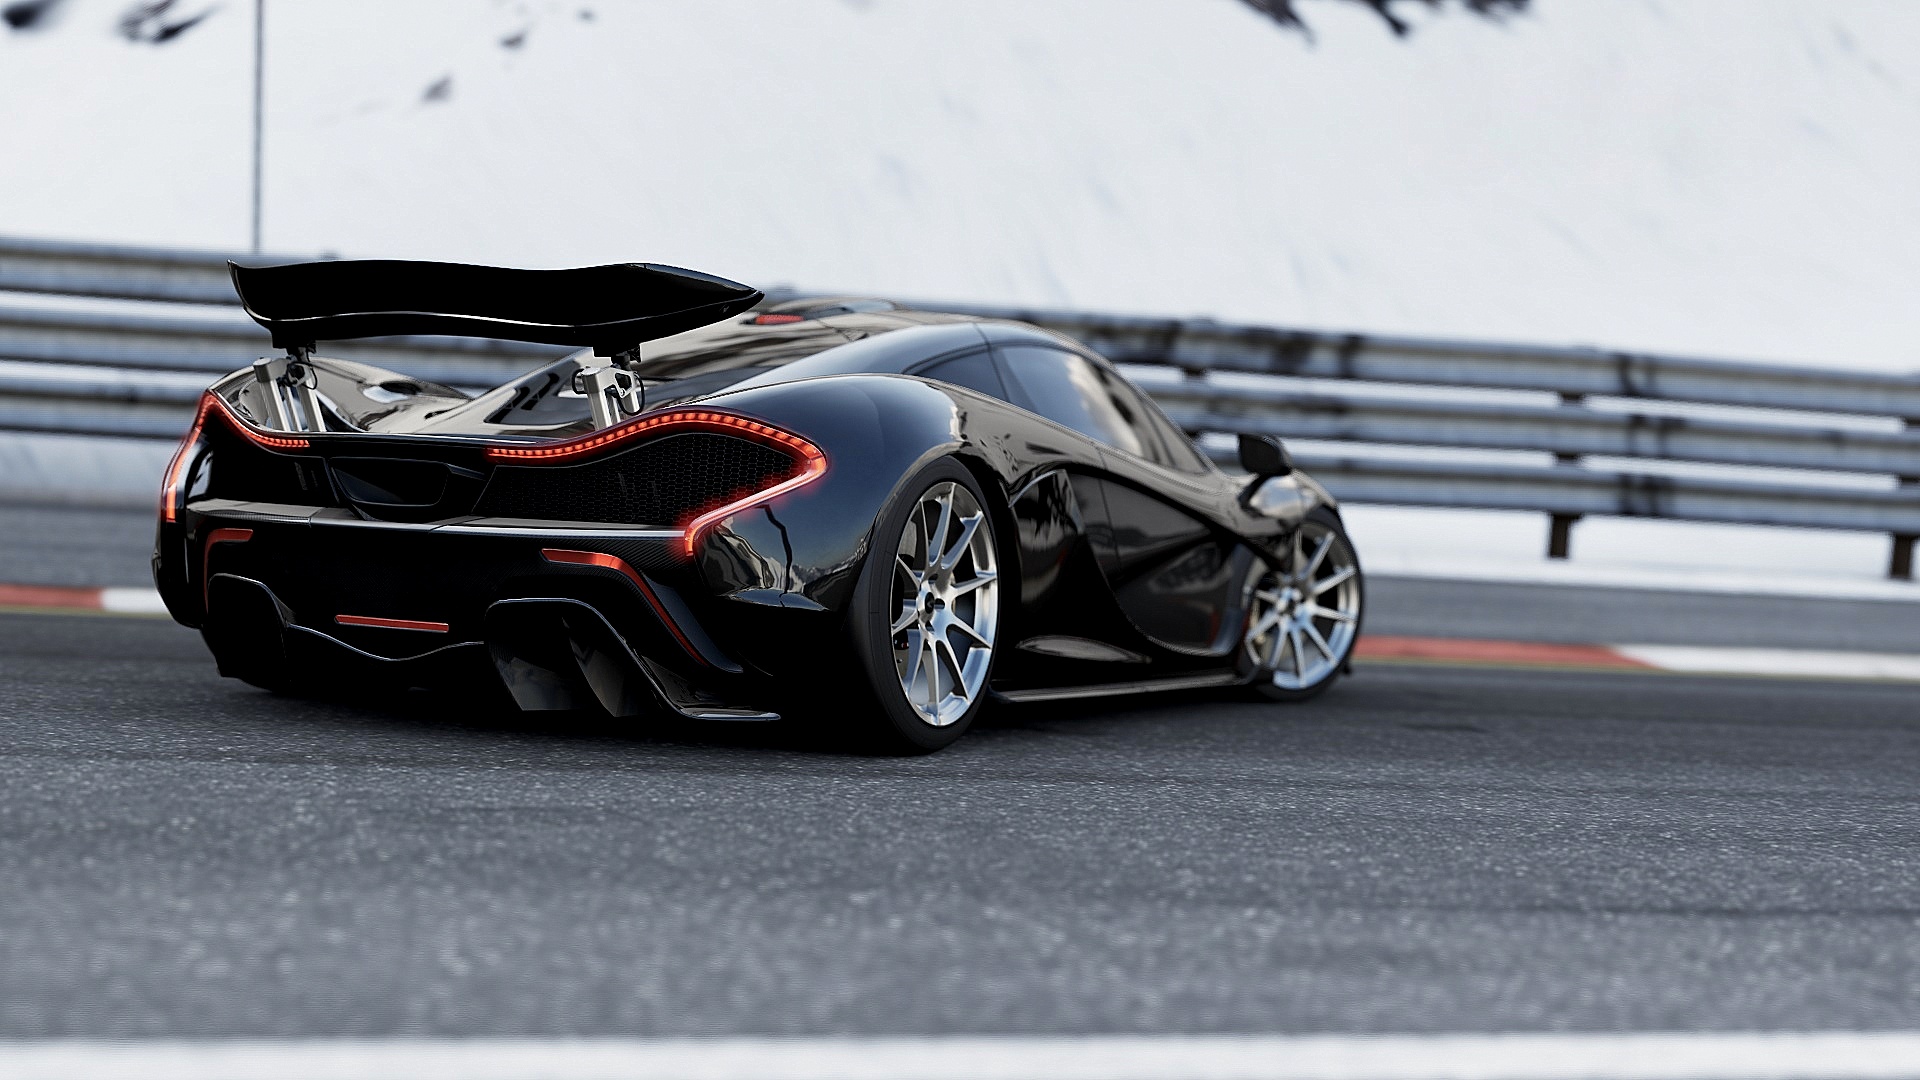
car, vehicle, sports car, supercar, land vehicle, automobile make, automotive design, luxury vehicle, performance car, mclaren automotive